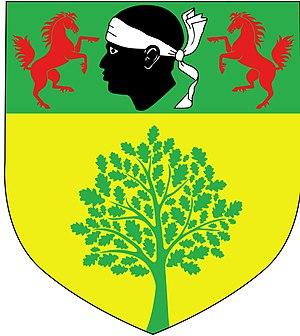
Riventosa est une commune française située dans la circonscription départementale de la Haute-Corse et le territoire de la collectivité de Corse.
Cette page donne les armoiries des communes de la Haute-Corse.